Lou Rawls

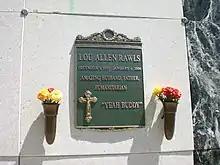
Lou Rawls's tomb at Forest Lawn Memorial Park (Hollywood Hills)

In December 2005, it was announced that Rawls was being treated for lung cancer that metastasized to his brain. He died from this illness on January 6, 2006, at Cedars-Sinai Medical Center in Los Angeles, California. Little Richard and David Hasselhoff attended his funeral.